Northwest School (art)

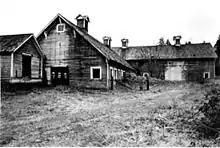
Elliot Dairy Farm, photograph by Mary Randlett (1920)

Many younger artists around the Pacific Northwest found resonance in how qualities of the region seemed so strongly evident while something universal also glowed in these earlier artists' works. Influences and inspirations traceable to these earlier painters can be seen in work by many contemporary artists. One notable example would be Jay Steensma, who died in 1997. He left numerous moody, misty, "northwesty" paintings-some of them titled with admiring reference to Anderson, Tobey, Graves, and Helmi Juvonen. While Tobey influenced the Japanese artist, Kenjiro Nomura, the work of Nomura and Kamekichi Tokita was said to "foreshadow characteristics of the Northwest School".